When Marnie Was There (novel)

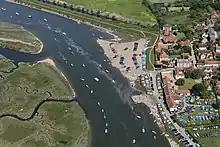
The location of Burnham Overy Staithe inspired Robinson.

The creation of "When Marnie Was There" began during a family summer holiday in the coastal village of Burnham Overy Staithe, according to Robinson's daughter. Robinson had a life-long connection to Norfolk, and a specific connection to Burnham Overy as early as 1950. Major natural features of the location include a creek and tidal marsh, with an isolated beach surrounded by sandhills. During low tide, Robinson walked from the beach along the marsh path, watchful of a house with distinctive blue doors and window frames, named "The Granary". At a distance, she noticed the house seemed to disappear into the surroundings—until low sunlight dramatically illuminated its brickwork. She came near the house and looked through an upper window, where she saw a young girl sitting and having her hair brushed. This experience prompted Robinson to write a story.